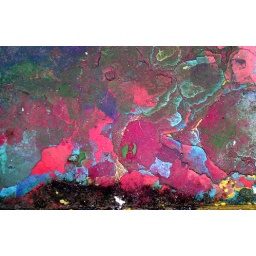
Digital photo. This colorful floor was shot in rural Mexico